Tomb of Hafez

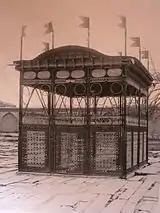
A photo of iron transenna, once in place around Hafez's tomb

The site remained in ruins for two years, until 1901 when Prince Malek Mansur Mirza Shoa as-Saltaneh placed a decorative iron transenna around Hafez's tomb. It was inscribed with verse and the names of the patrons of the transenna.